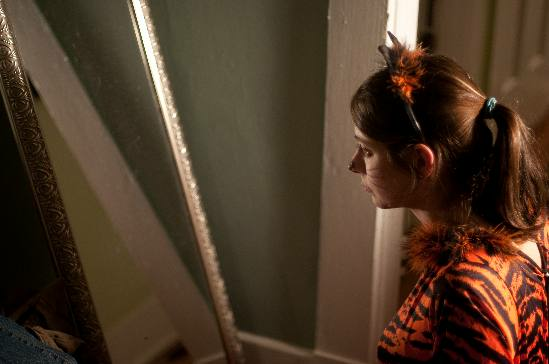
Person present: Yes